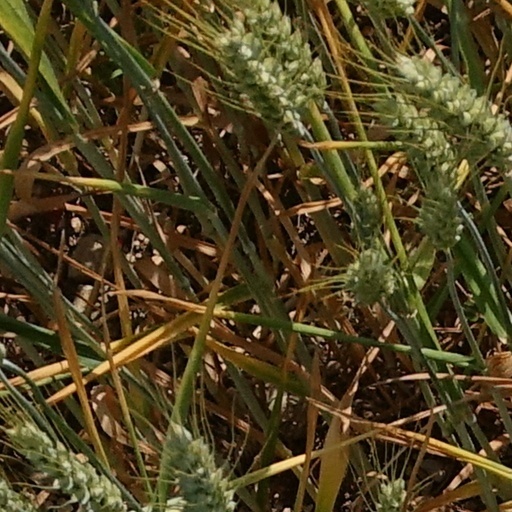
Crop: wheat